2017 Berkeley protests

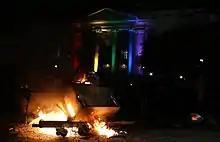
Property damage in Sproul Plaza resulting from the protest

On February 1, Milo Yiannopoulos was scheduled to make a speech at the University of California, Berkeley at 8 p.m. Prior, more than 100 UC Berkeley faculty signed a petition urging the university to cancel the event.